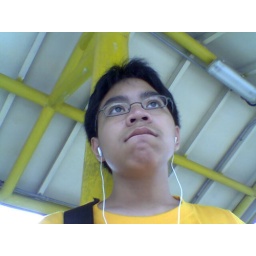
Me in banana yellow